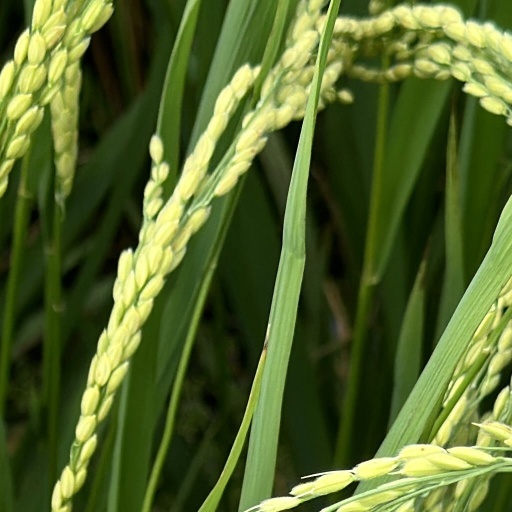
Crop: rice